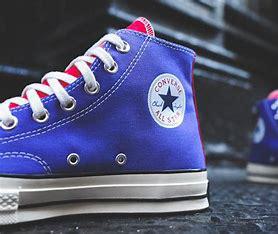
Brand: Converse
Model: Chuck Taylor All Star 1970S